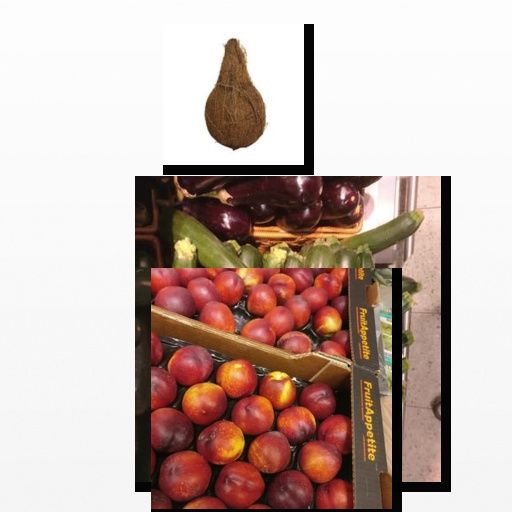
Food items: coconut, nectarine, zucchini